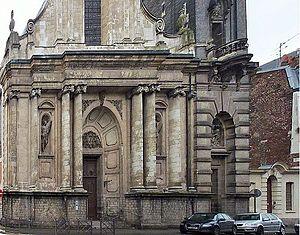
Église Saint-André de Lille Lille Nord (département français). This building is classé au titre des Monuments Historiques. It is indexed in the Base Mérimée, a database of architectural heritage maintained by the French Ministry of Culture,
L'église Saint-André de Lille est une église située rue Royale à Lille, dans le quartier du Vieux-Lille. Sa construction s'est étalée du XVIIIᵉ au XIXᵉ siècle grâce à la contribution de trois architectes, Thomas-Joseph Gombert, François-Joseph Gombert et Louis Marie Cordonnier. Elle a été classée monument historique par arrêté du 17 octobre 1949.